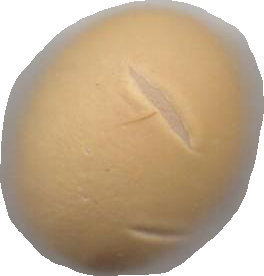
Variety: Dega